University of Minnesota Old Campus Historic District

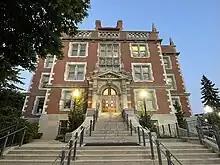
Folwell Hall

Built on the site of Old Main, the first building on campus, after it burned down in 1904. The building was a gift from Minneapolis lumberman Thomas H. Shevlin (1852-1912), named in honor of his wife Alice Ann Hall Shevlin (1864-1910). Until it moved Coffman Memorial Union in 1940, Shevlin Hall served as the women's student union, providing women with basic amenities such as restrooms, and a space to engage in intellectual and social pursuits. Today, the building currently houses the Speech-Language-Hearing Sciences department and a rock with a plaque commemorating the former Old Main sits in the front.